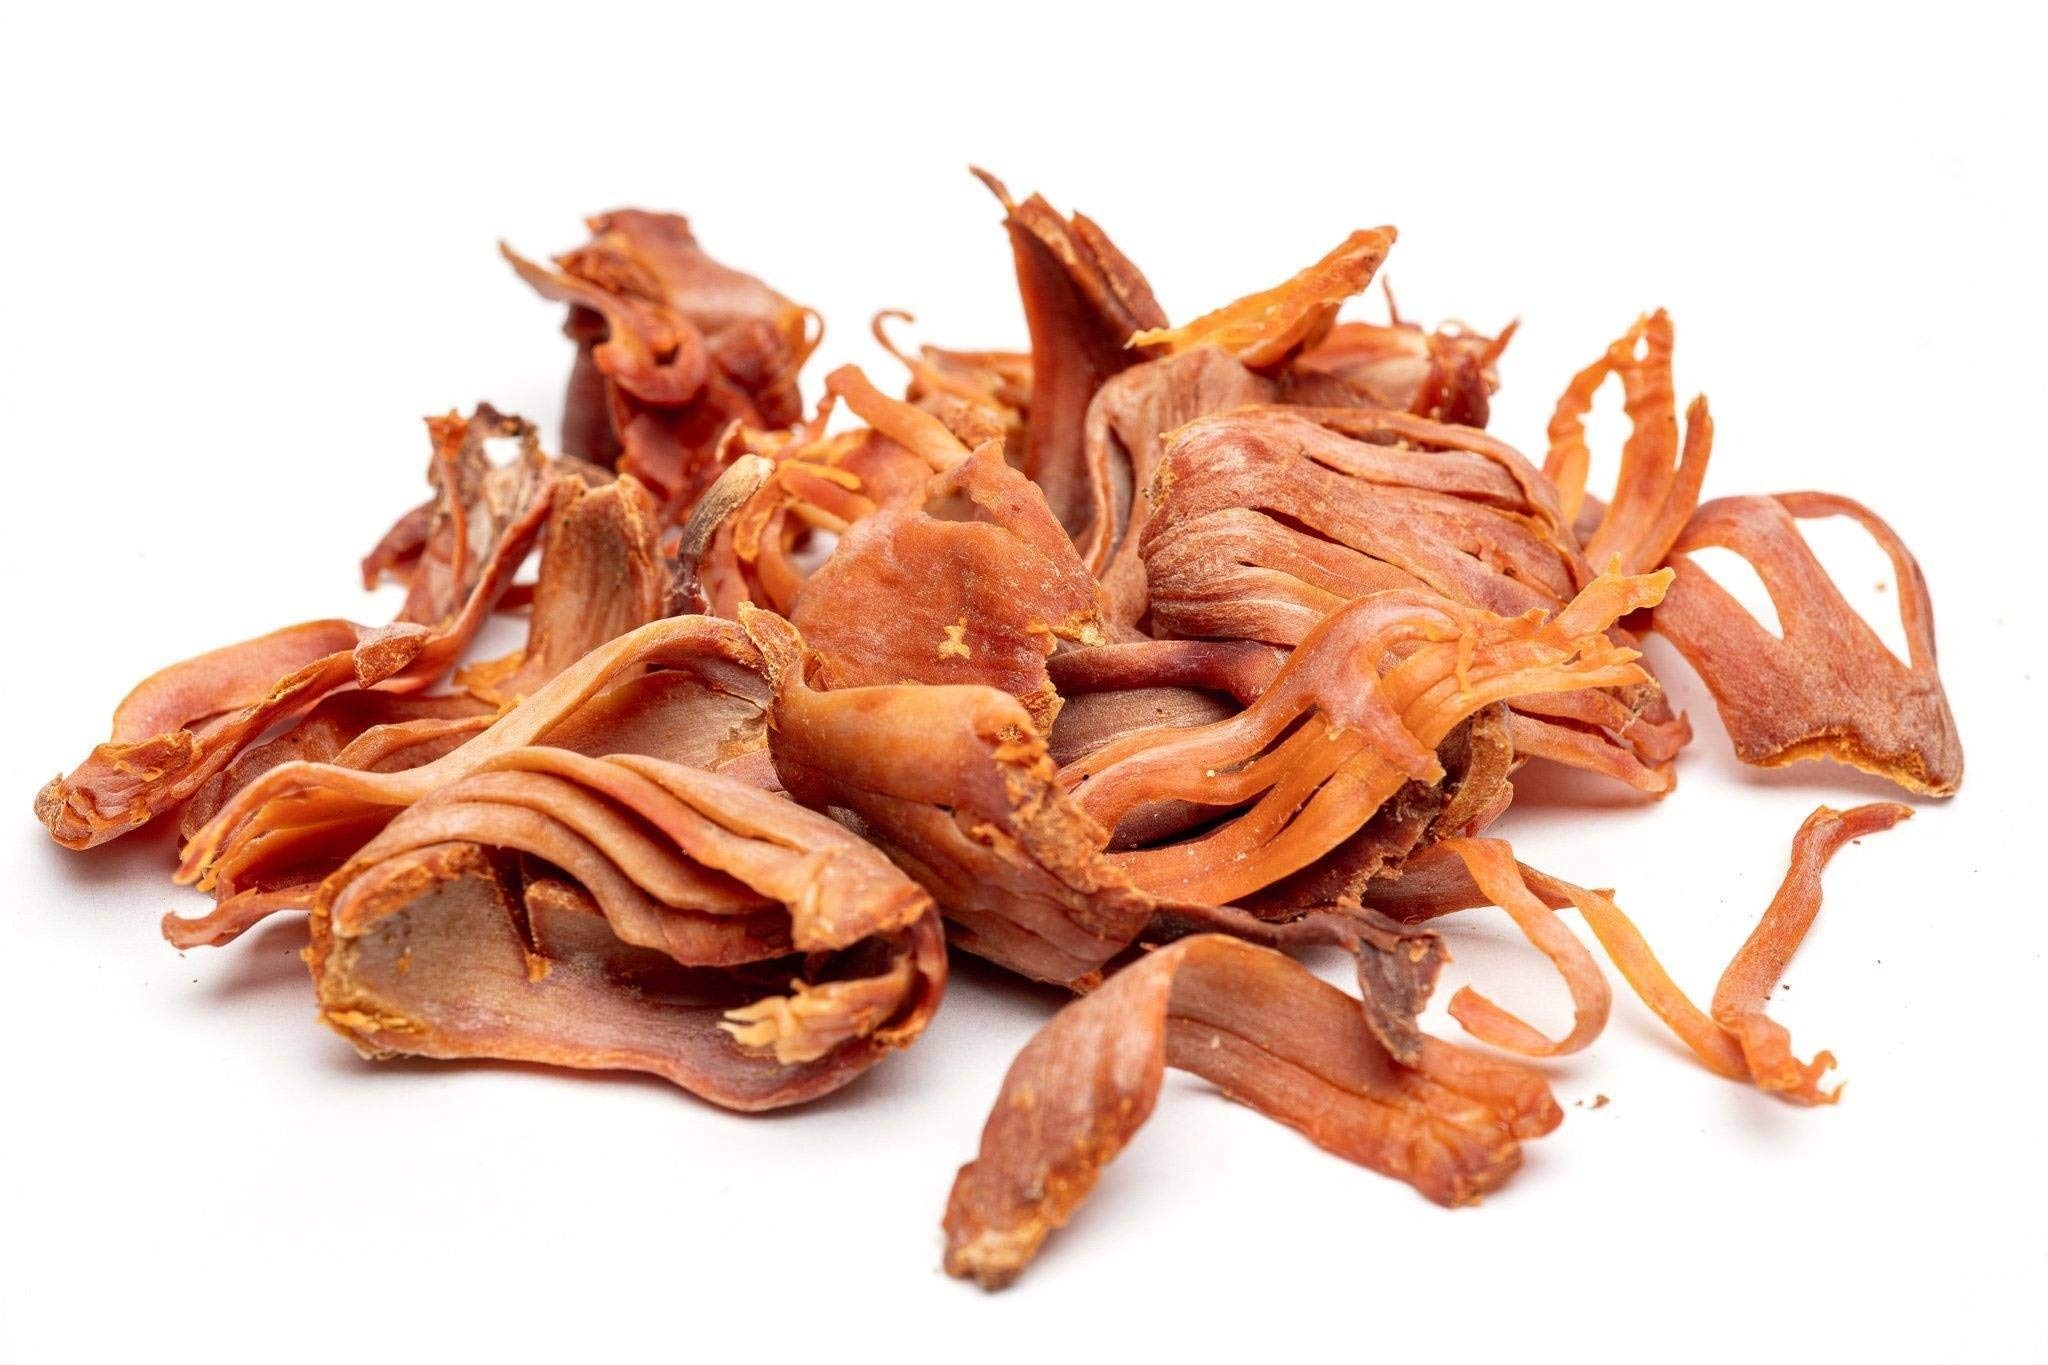
Item Name: Slofoodgroup Whole Mace Blade - All Natural Mace Spice for Cooking (6 ounces)
Bullet Point 1: 6 Ounces Whole Mace Blade from Sri Lanka
Bullet Point 2: Flavor, flavor, flavor it all comes down to flavor. Whole spices naturally carry larger flavor loads than their pre-ground counterparts.
Bullet Point 3: Mace Blade, the lacy outer covering of the nutmeg seed also referred to as mace spice or whole mace
Bullet Point 4: Each dried aril is referred to as a blade. Whole Mace can be used in many cooking applications from baked goods such as everyones favorite doughnuts, custards, puddings, cakes, cookies and even chocolates.
Bullet Point 5: To obtain whole mace, the lacy aril are removed from the outer seed of nutmeg by hand and slowly dried at controlled temperatures naturally by the sun. Each dried aril is referred to as a blade.
Product Description: A flavorfully pungent false fruit, mace spice is commonly found in ground form. To obtain whole mace, the lacy aril are removed from the outer seed of nutmeg by hand and slowly dried at controlled temperatures naturally by the sun. Each dried aril is referred to as a blade. Whole Mace can be used in many cooking applications from baked goods such as everyones favorite doughnuts, custards, puddings, cakes, cookies and even chocolates. Mace also pairs exceptionally well with cherries, so take note you stone fruit lovers.
Value: 6.0
Unit: Ounce

Price: 17.99